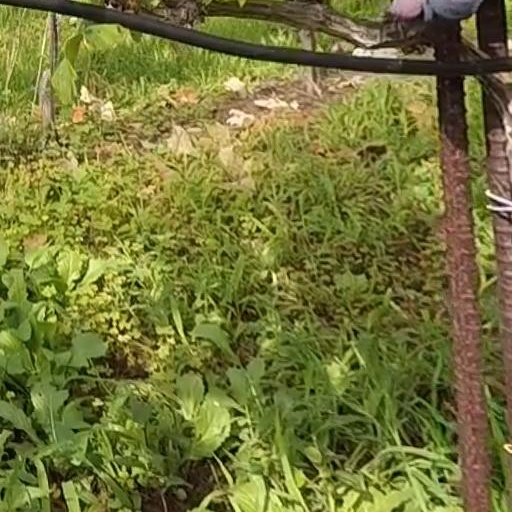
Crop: grape